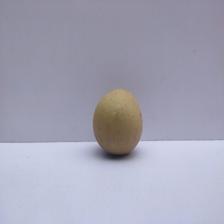
Size: Medium